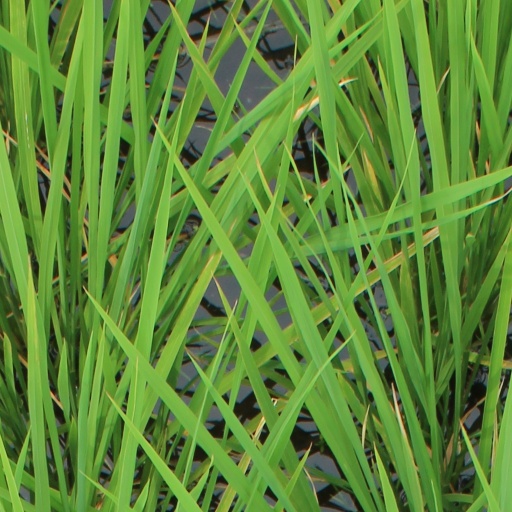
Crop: rice